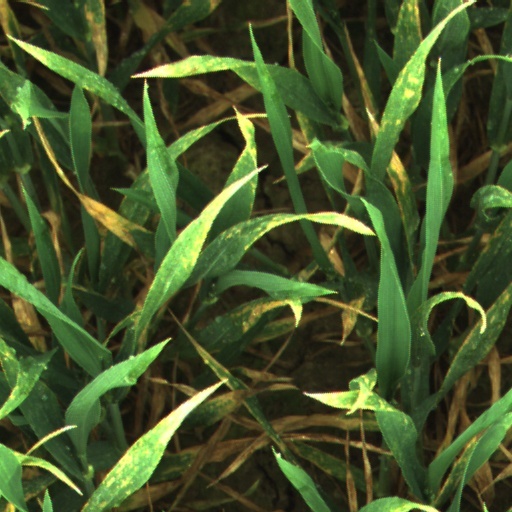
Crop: wheat